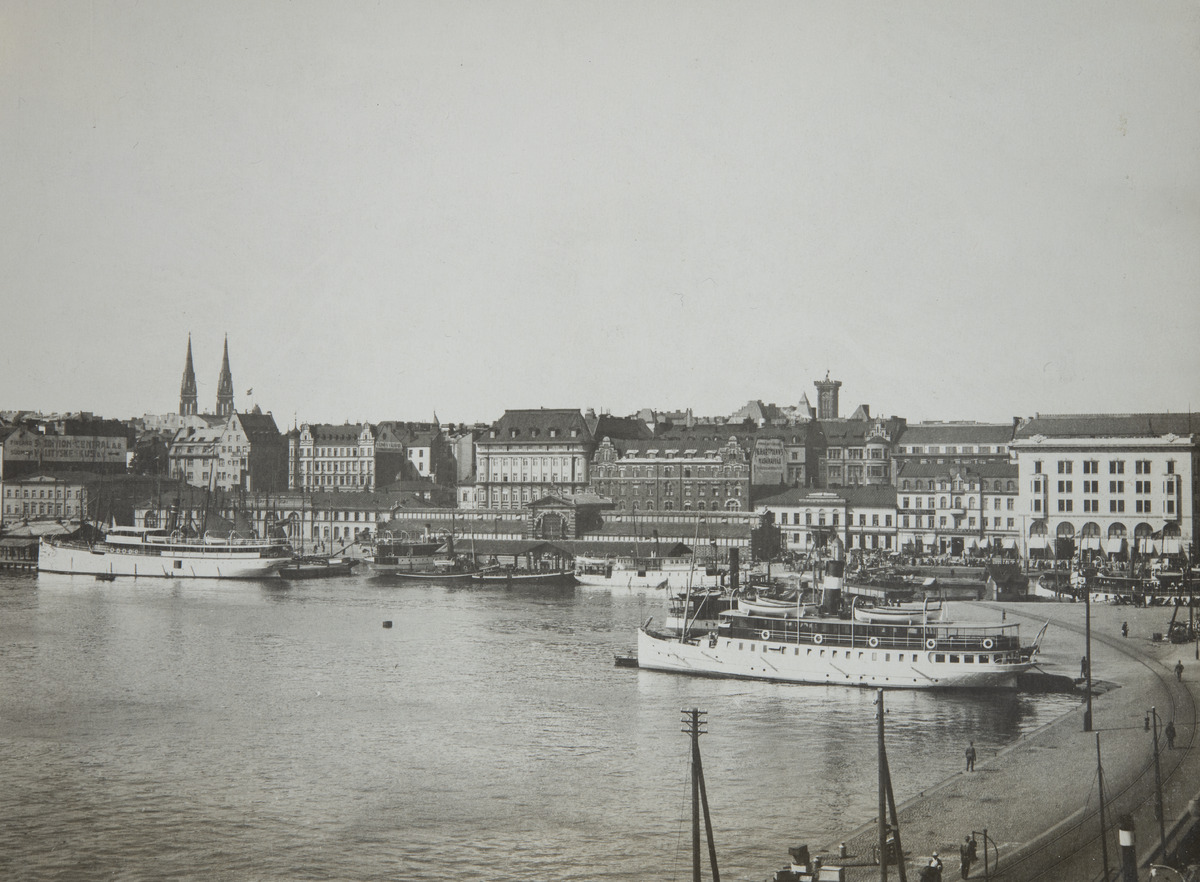
Näkymä Eteläsatamaan Katajanokalta.
sisällön kuvaus: Laivoja kiinnittyneenä Eteläsataman laitureihin, lähimpänä s/s Borgå Keisarinkarin laiturissa (nyk. Keisarinluodonlaituri). Taaempana s/s Ilma ja muita laivoja Pohjoisessa ja Eteläisessä laiturihaarassa (nyk. Lyypekinlaituri ja

Pakkahuoneenlaituri).

Taustalla Läntisen Rantakadun (nyk. Eteläranta) ja Unioninkadun

talorivistöä sekä

pääpaloaseman (nyk. Erottajan pelastusasema) ja Johanneksen kirkon tornit. Kuva otettu Norrménin talon luota Katajanokalta. mustavalkoinen
Kuvaaja: Grönlund, Arthur, valokuvaaja
Ajankohta: kuvausaika 1910 -luku
Paikka: Suomi, Uusimaa, Helsinki, Kaartinkaupunki Helsinki, Eteläsatama. Keisarinluodonlaituri. Lyypekinlaituri. Pakkahuoneenlaituri
Aiheet: satamat, laiturit, laivat, höyrylaivat, hinaajat, veneet, soutuveneet, pelastusveneet, rakennukset, kivirakennukset, kerrostalot, tornit, kauppahallit